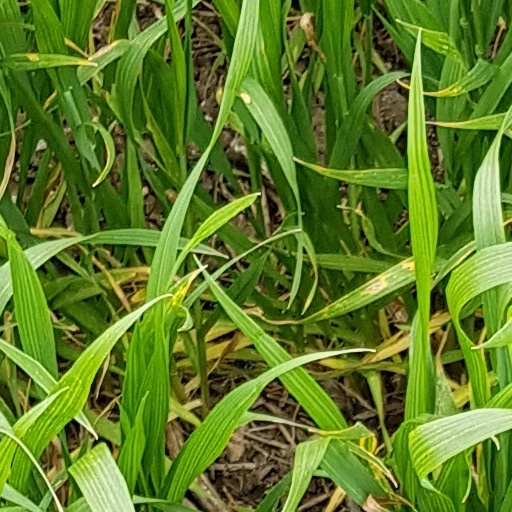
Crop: wheat